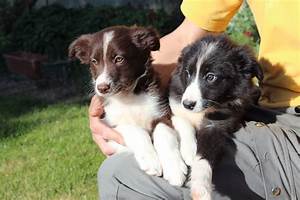
Label: dog